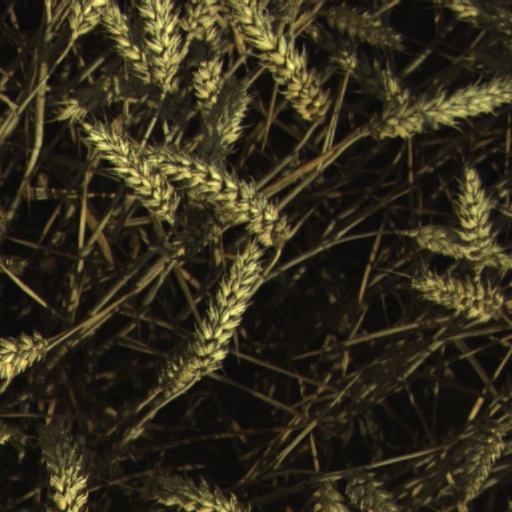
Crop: wheat